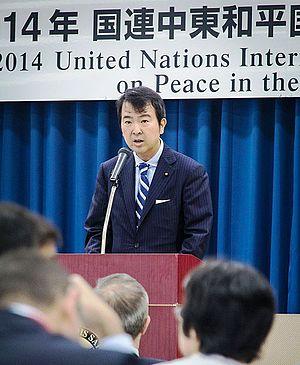
Cette liste des députés de la 48ᵉ législature de la Chambre des représentants du Japon indique les « représentants » ou « député » élus à la Chambre des représentants du Japon à la suite des élections législatives japonaises de 2017.
Hirotaka Ishihara est un homme politique japonais.